Enterovirus

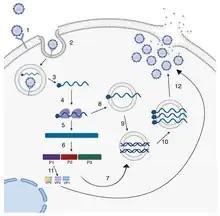
Life cycle of an enterovirus

Coxsackie A16 virus causes human hand, foot and mouth disease.